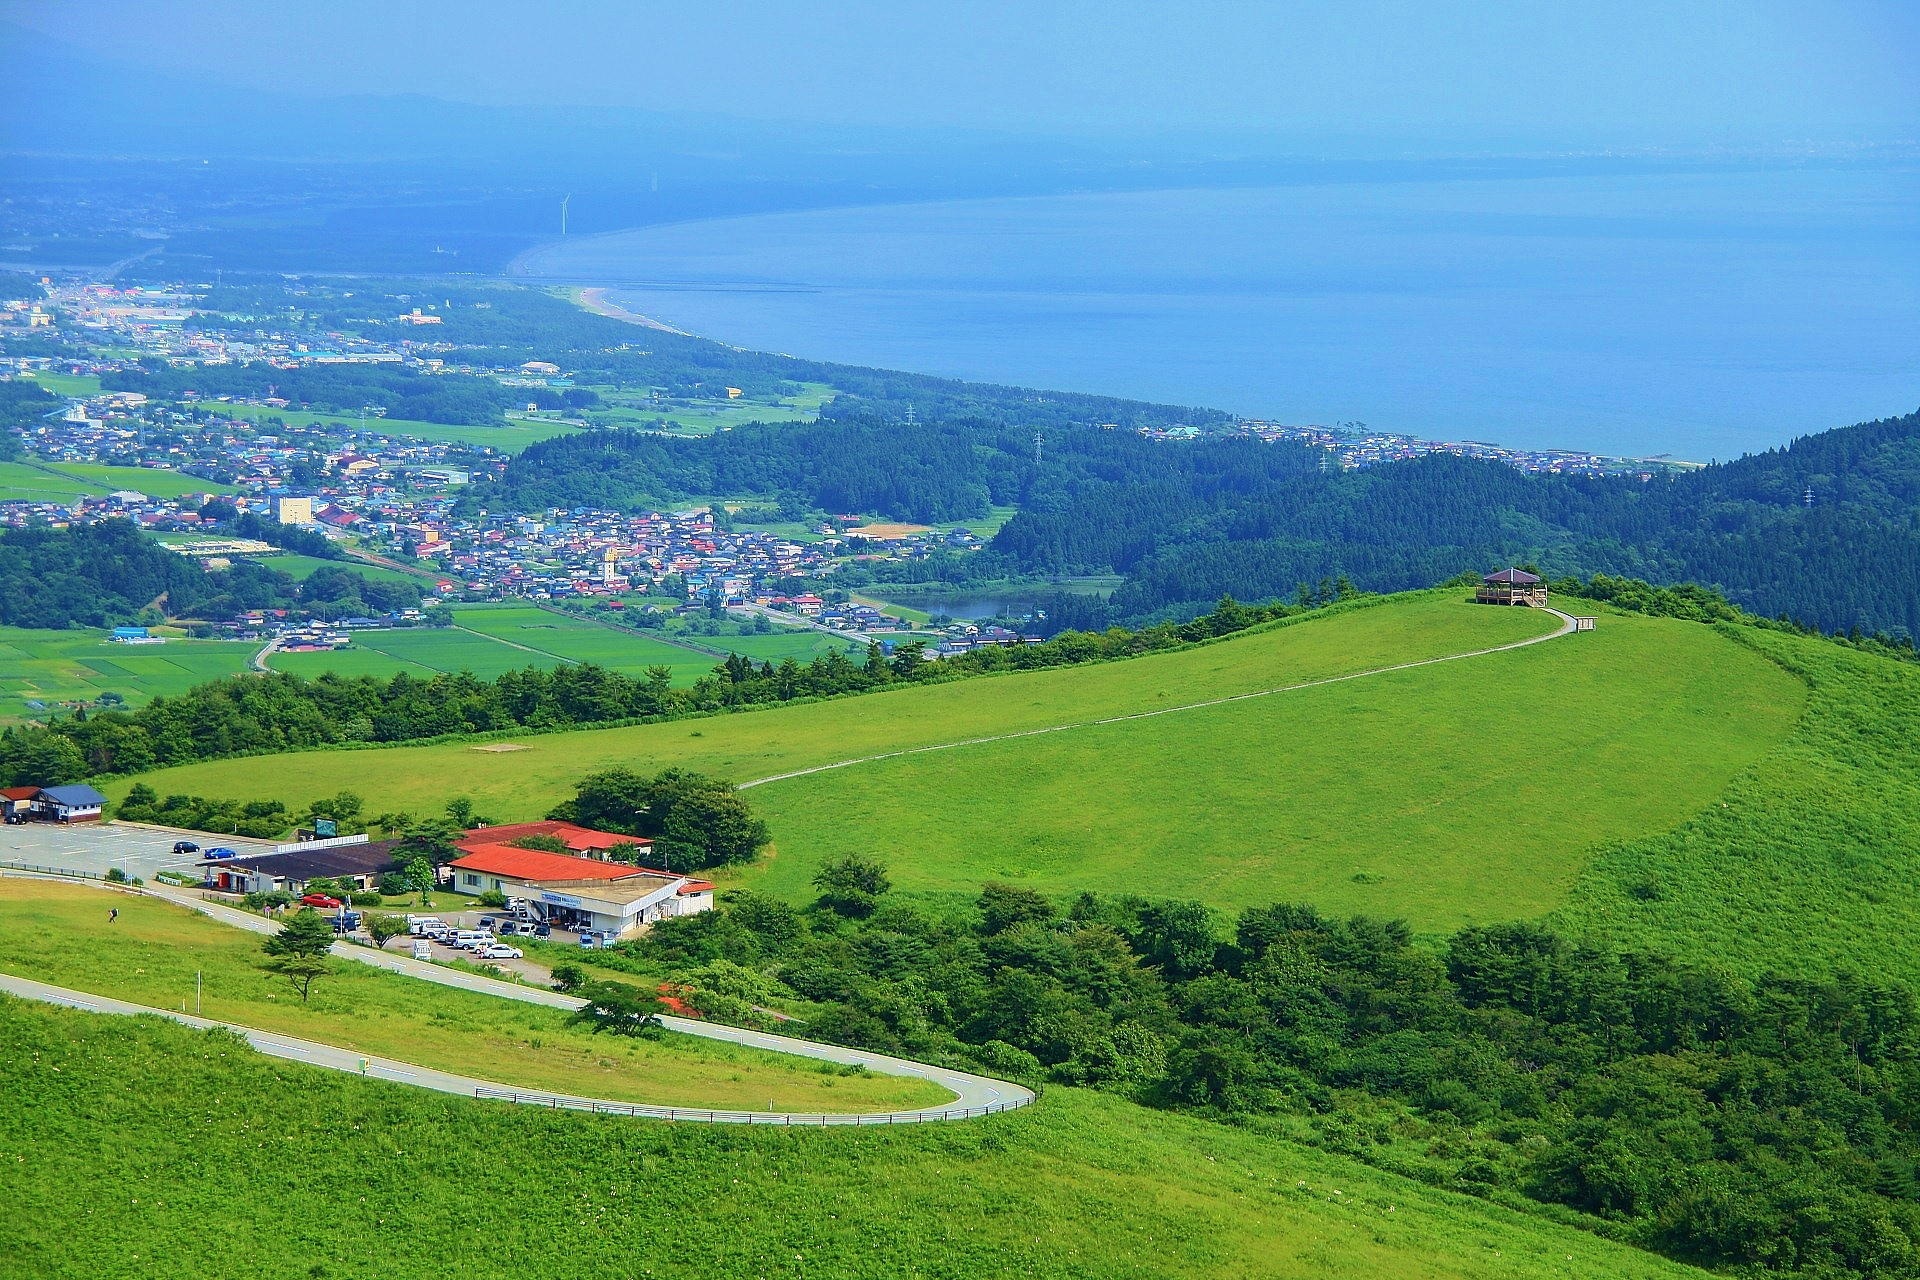
landscape, sea, grass, ocean, mountain, field, meadow, hill, shore, lake, valley, mountain range, green, pasture, bay, reservoir, agriculture, japan, highland, plain, alps, grassland, plateau, rural area, landform, bird's eye view, aerial photography, mountain pass, geographical feature, mountainous landforms